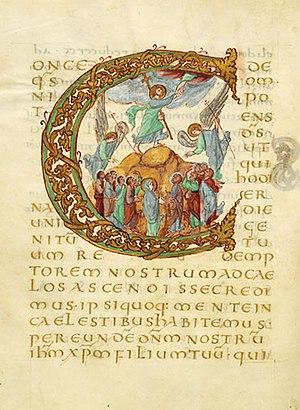
Sacramentaire de Drogon, Initiale C ornée de l'Ascension du Christ
Un illustrateur est un artiste chargé de l'illustration d'un ouvrage. Le terme apparaît au XIXᵉ siècle pour désigner tout artiste contribuant à l'ornementation d'une page imprimée, dans le domaine de la presse ou de l'édition.
Pendant environ mille ans, en obéissant à des interprétations de passages spécifiques de la Bible, les représentations de Dieu dans la culture ont été évitées par les peintres chrétiens. Au début les seules représentions de Dieu le Père étaient faites d’une main au sein d’un nuage.
L’histoire de Metz au Moyen Âge est celle d’une ville libre d’Empire qui s’affranchit graduellement de la tutelle féodale impériale avant de devenir en 1552 une ville sous protectorat français. Son histoire est fortement liée à celles des nombreux villages alentour du pays messin.
On appelle enluminure carolingienne l’enluminure produite entre la fin du VIIIᵉ siècle et la fin du IXᵉ siècle dans l'empire carolingien. Alors que l'enluminure mérovingienne, qui la précède, est purement monacale, la carolingienne est issue des cours des rois francs ainsi que des résidences des évêques puissants. Le point de départ est l'école de la cour de Charlemagne au palais d'Aix-la-Chapelle, à qui l'on attribue les manuscrits du groupe d'Ada, la sœur de Charlemagne. Simultanément, et sans doute au même endroit, apparaît l'école du Palais, dont les artistes sont sous influence byzantine. Les codex de cette école sont aussi, du fait de leur style d'écriture, nommés groupe de l'Évangéliaire du couronnement de Vienne. Leurs particularités stylistiques font que ces deux écoles d'enluminure sont en contradiction directe avec les formes d'expression de l’Antiquité ; elles partagent la caractéristique de donner une clarté aux illustrations, ce qui n'est pas le cas précédemment. Après la mort de Charlemagne, le centre de l'enluminure émigre vers Reims, Tours et Metz.